Romani cuisine

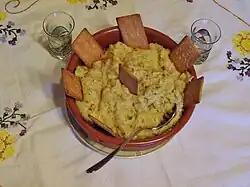
Gachas

Since their migration from India through Armenia in the 1300s, the Romani people have acquired extensive knowledge about the nutritional and medicinal properties of various natural ingredients. They have mastered the art of utilizing berries, nettles, beech leaves, and herbs in their cuisine. Living near the sea, they also gather limpets and mussels to supplement their grocery purchases, which are often funded by horse trading. In their quest for flavorful meat, the Romani people prefer geese, goats, pork, and wild salmon over beef and mutton. They have a stock of dried mushrooms that add a distinct flavor to their ragouts, while dandelion roots serve as a strong ingredient for their coffee, which is further enhanced with wild honey.